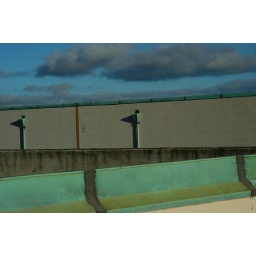
Kodama, his mother and I broke into an old building (abandoned) at the old Navy base in Alameda.